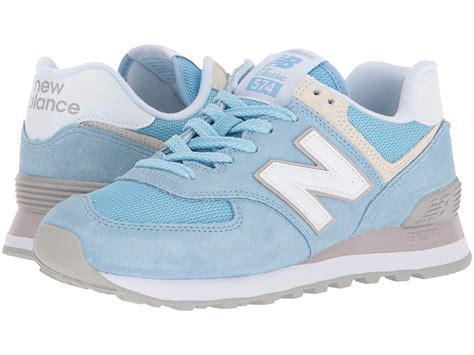
Brand: New
Model: Balance 574